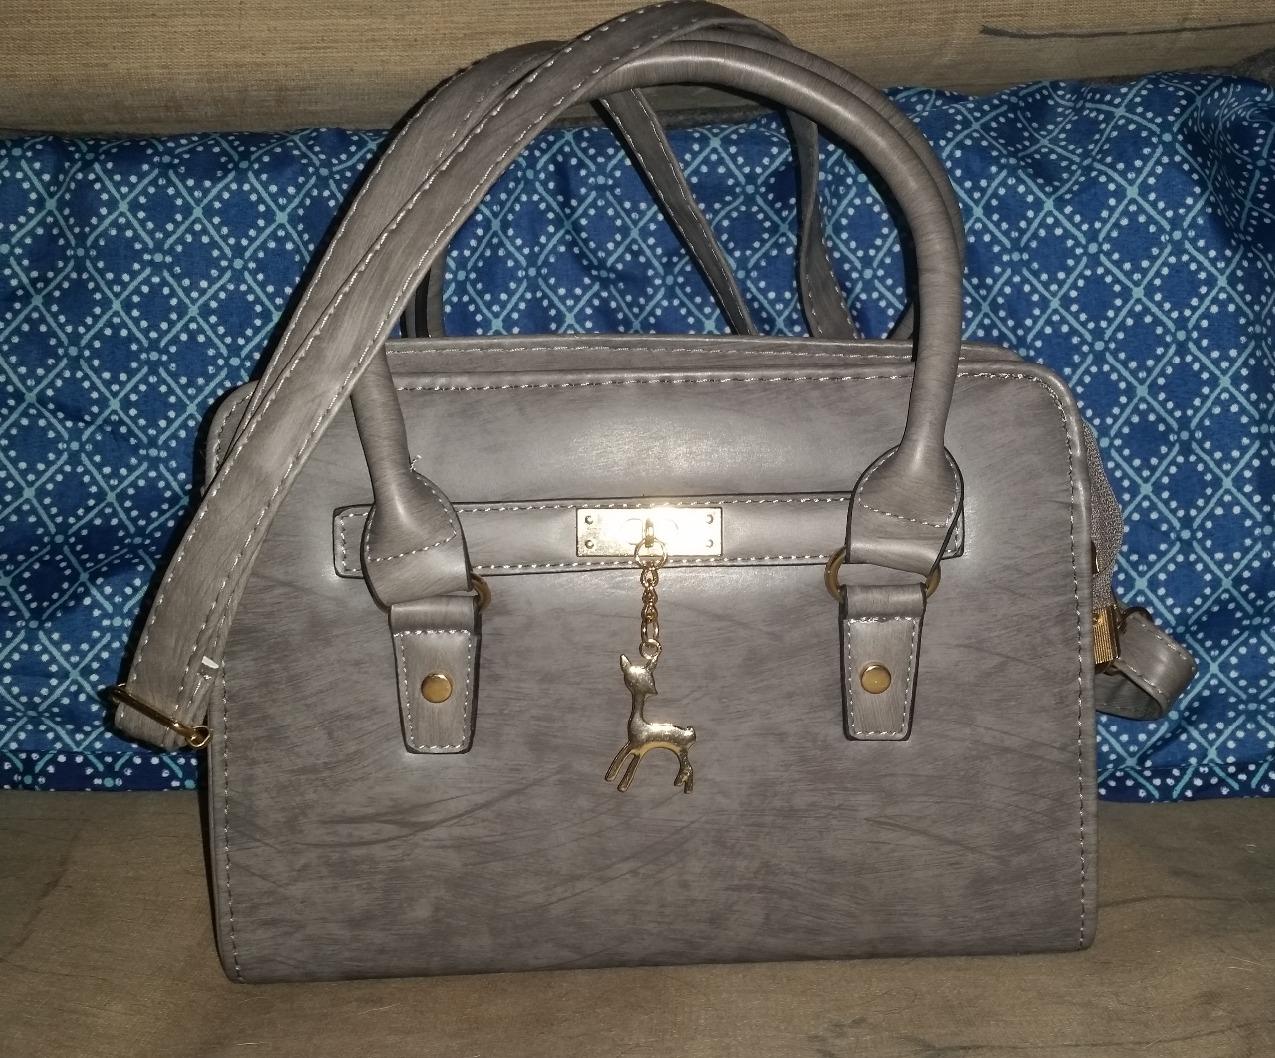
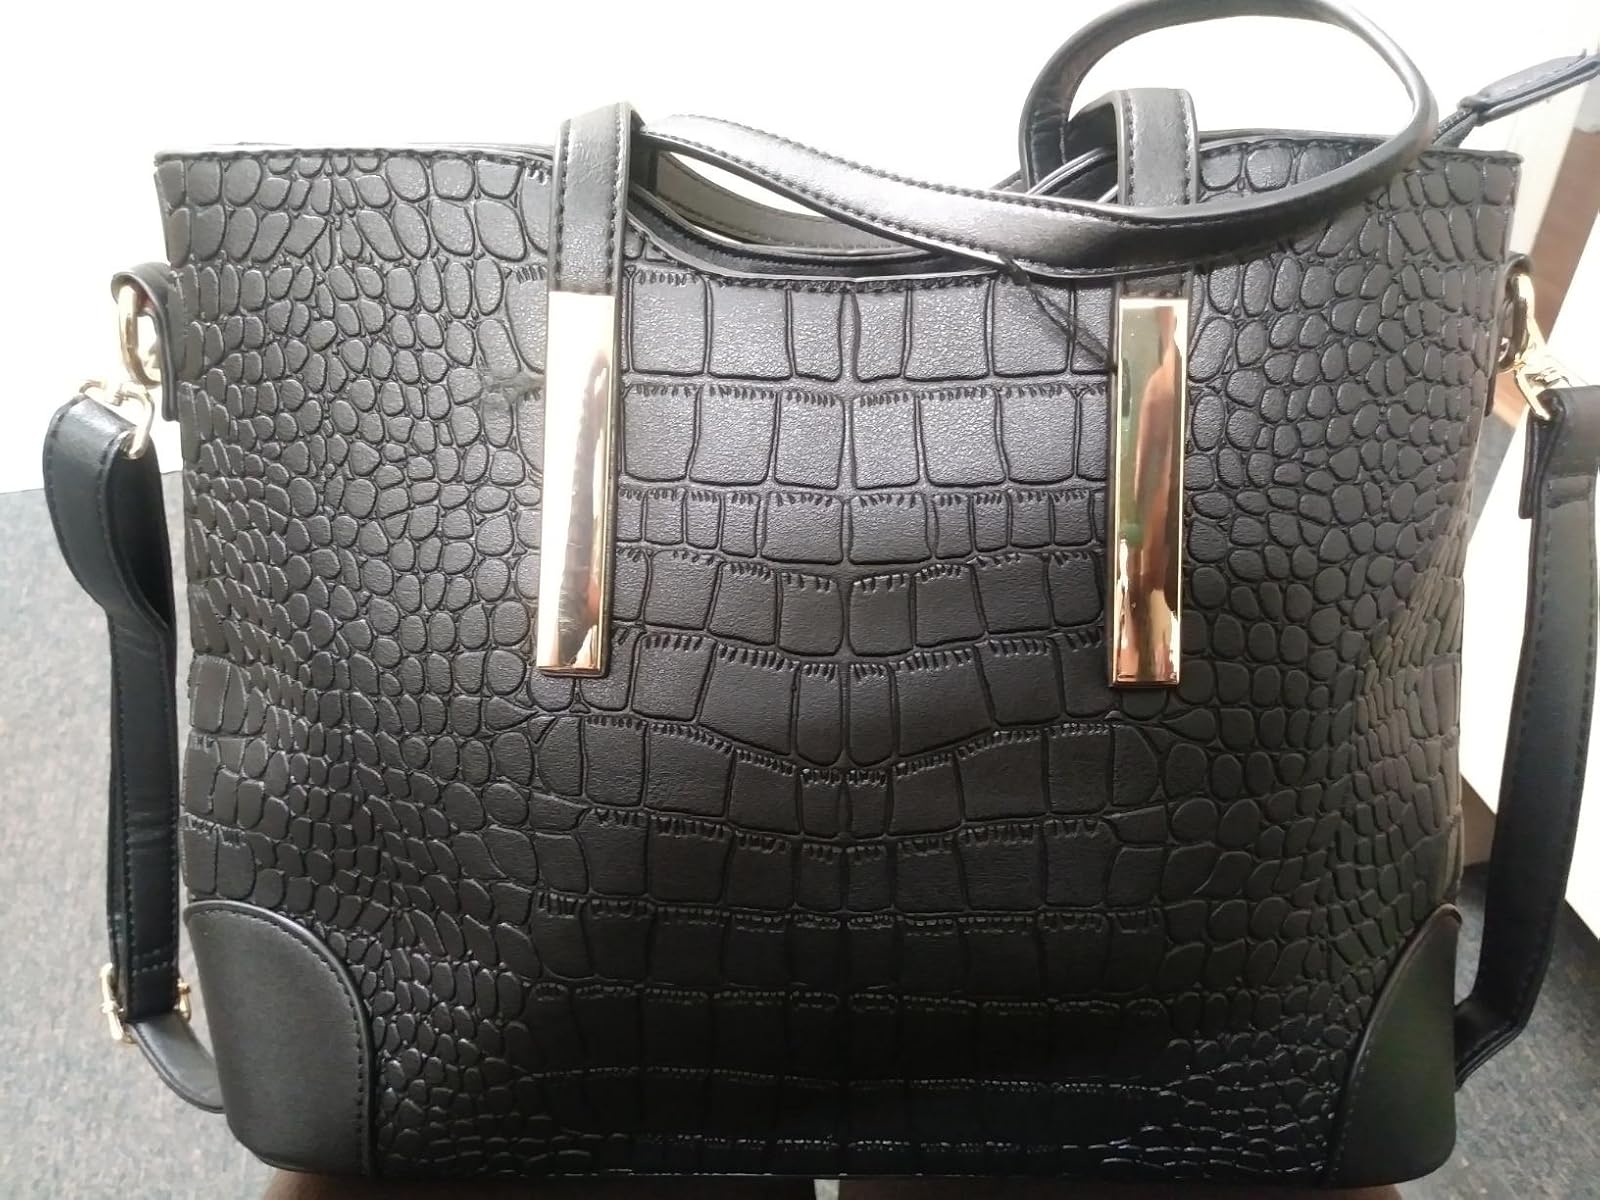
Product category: accessories_handbag
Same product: no